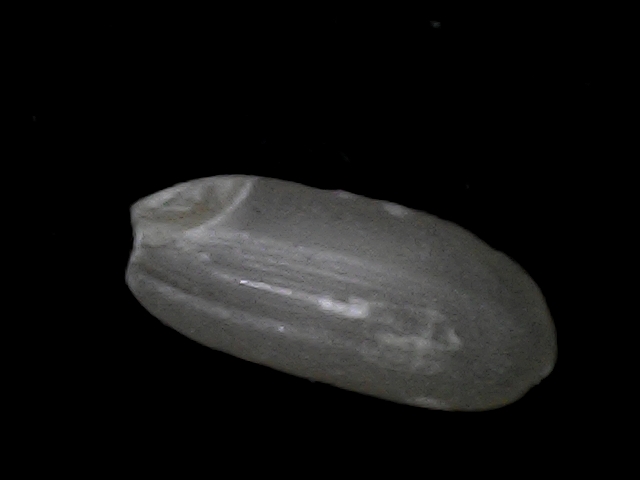
Rice variety: BD95